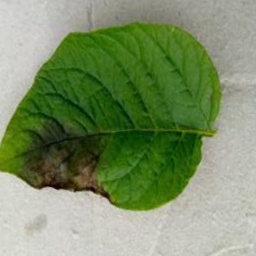
Etiqueta: Late Blight